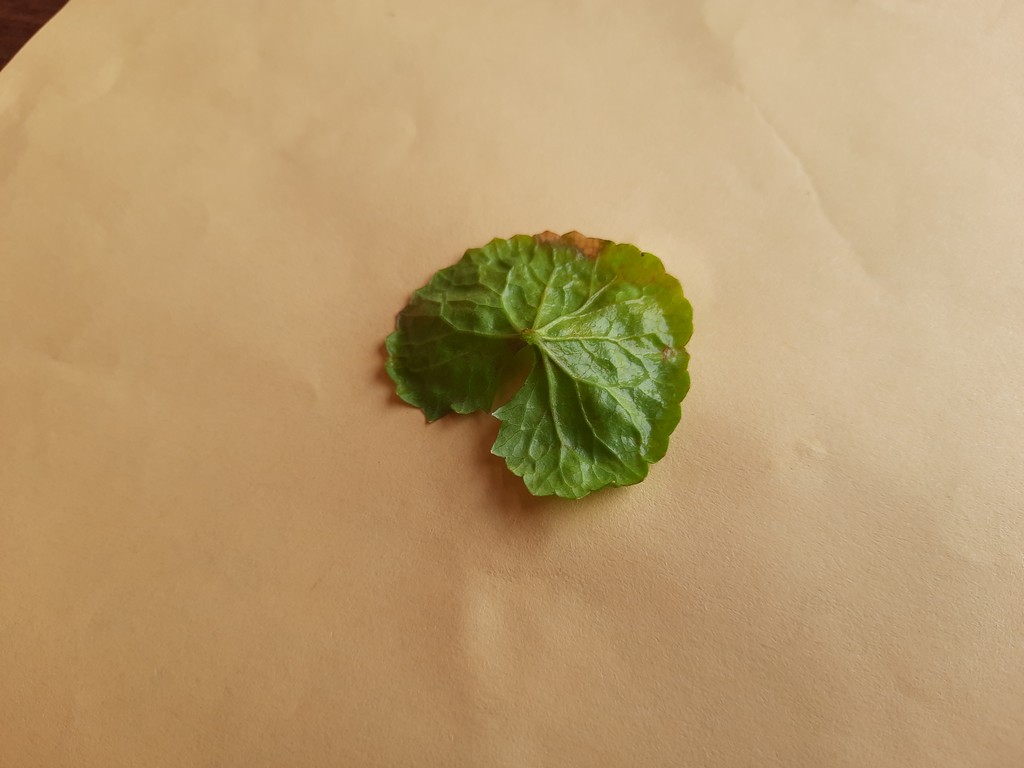
Label: Unhealthy